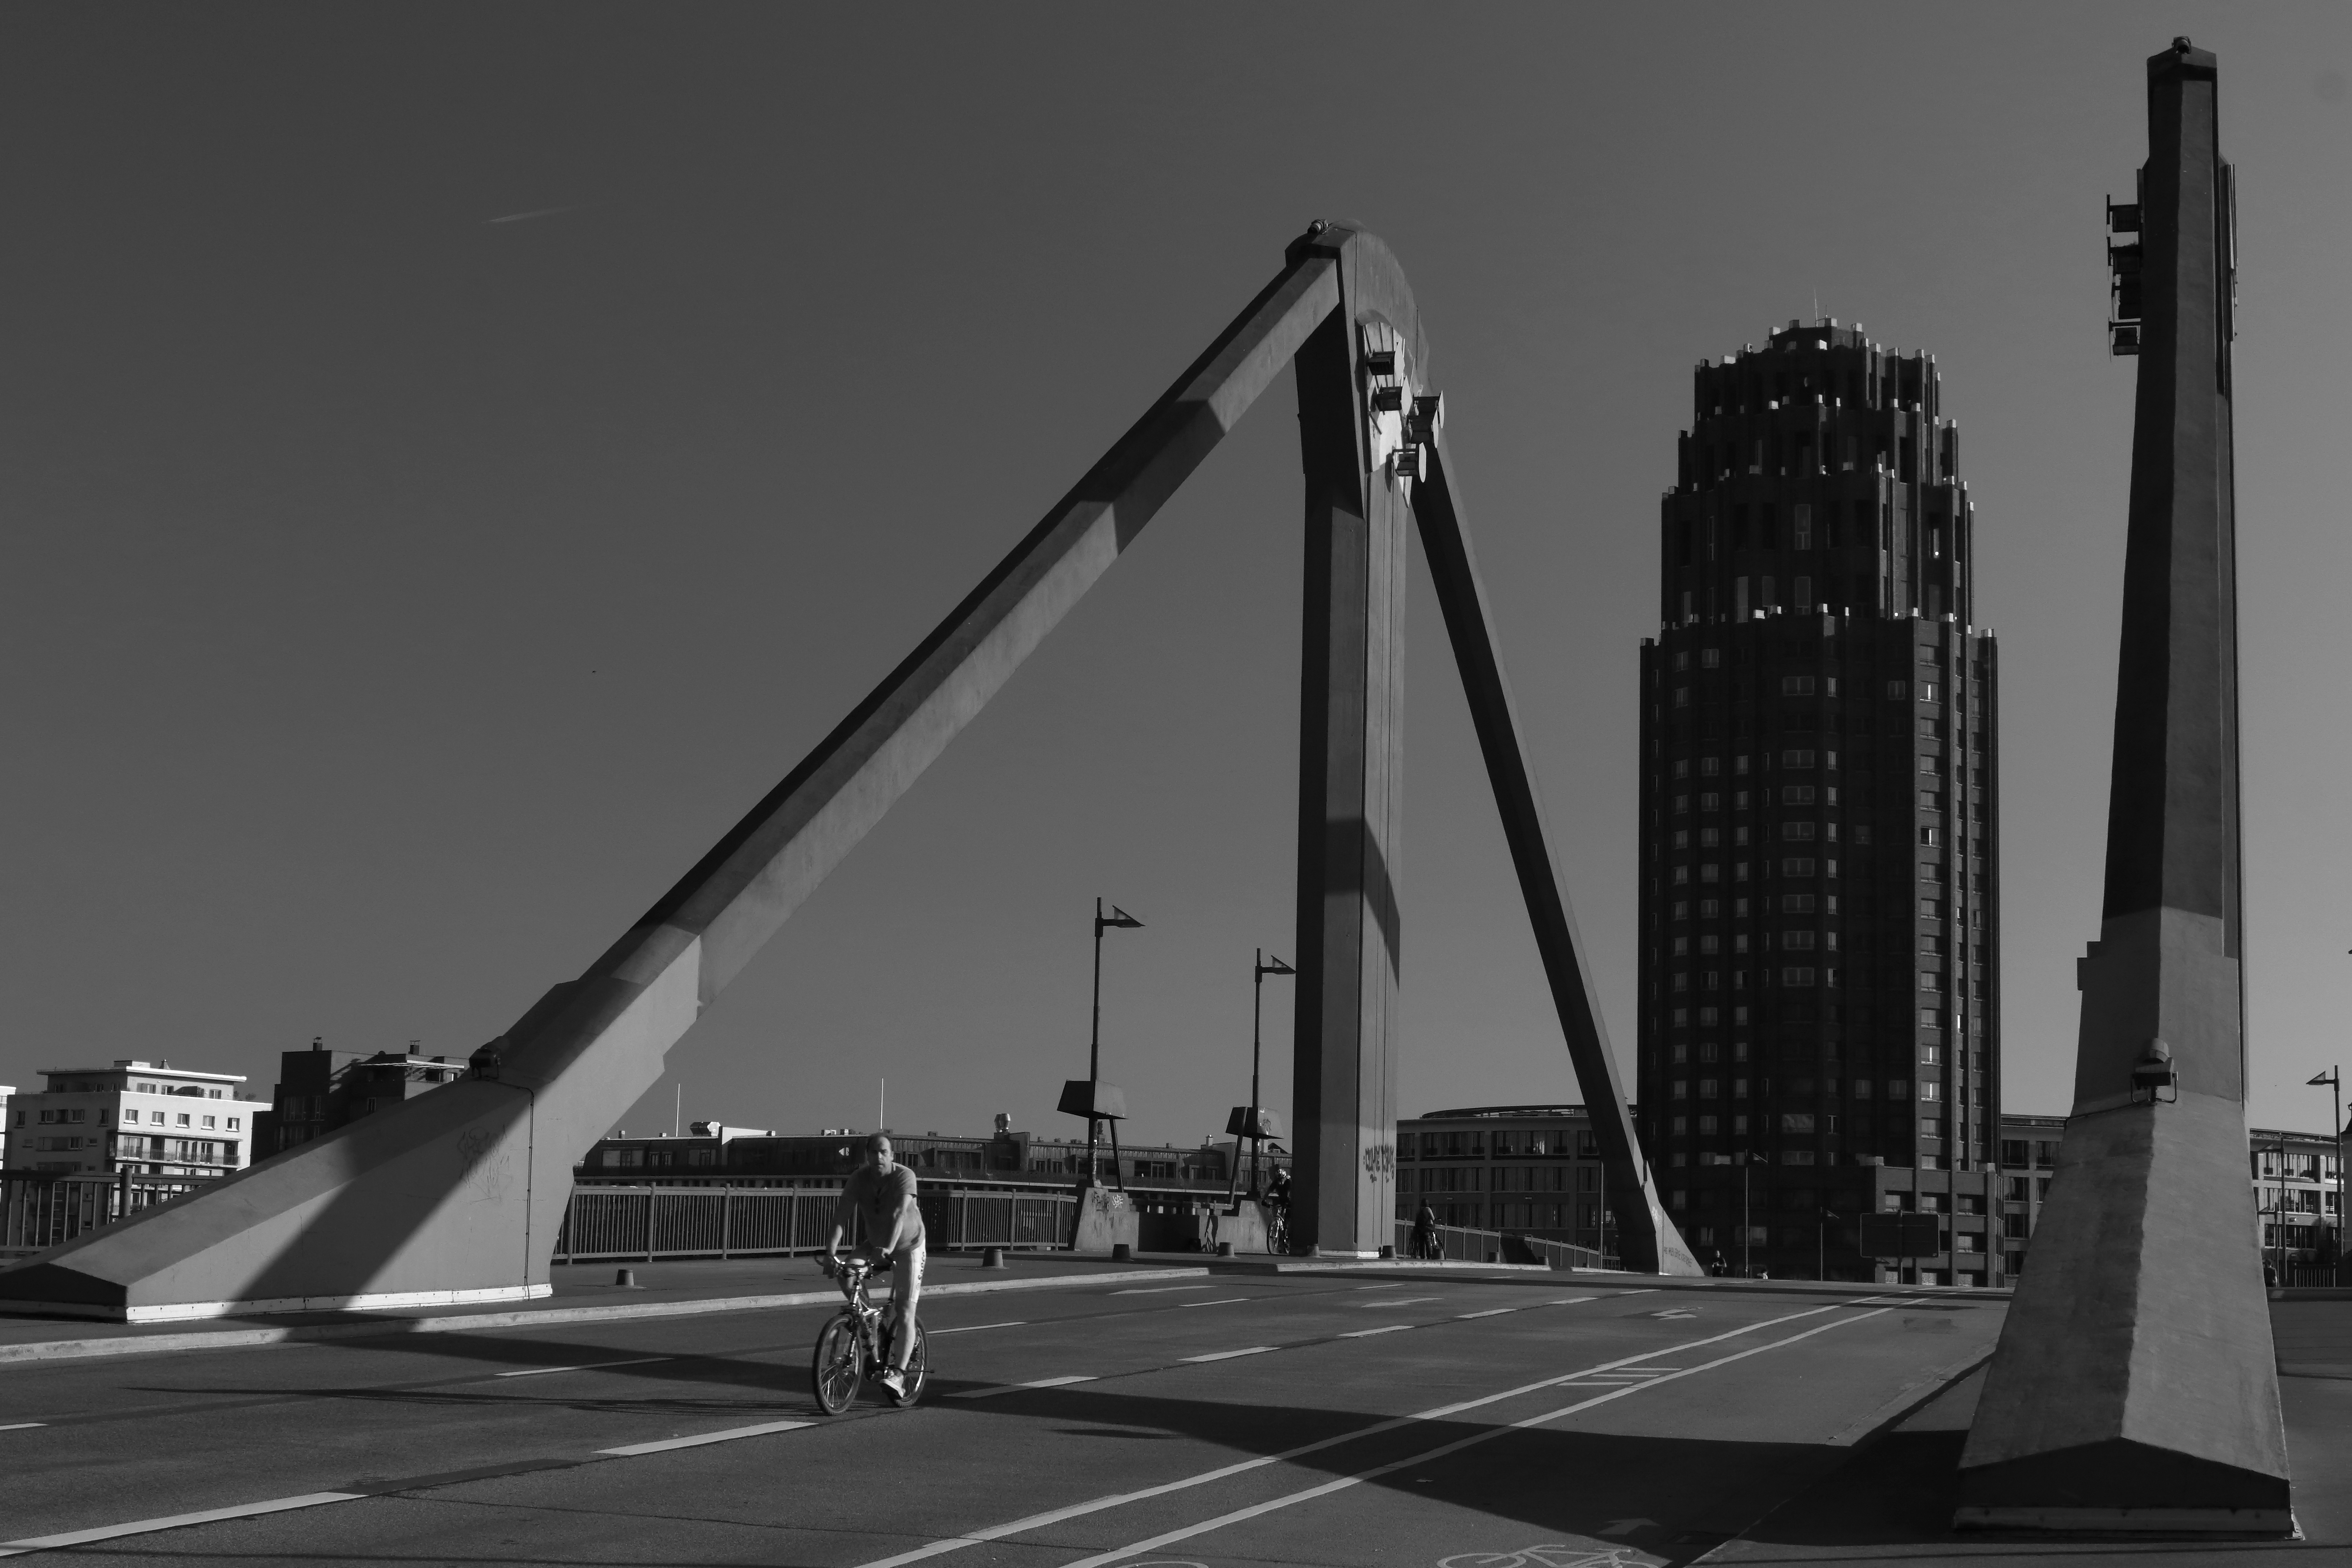
black and white, architecture, bridge, skyline, skyscraper, line, landmark, monochrome, tower block, bw, blackandwhite, blackwhite, germany, alemania, allemagne, sw, schwarzweiss, schwarzweis, shape, frankfurtmain, frankfurtammain, frankfurtam, frankfurtamain, germania, hesse, hassia, hessen, frankfurt, schwarzweissfotografie, schwarzweisfotografie, cable stayed bridge, monochrome photography